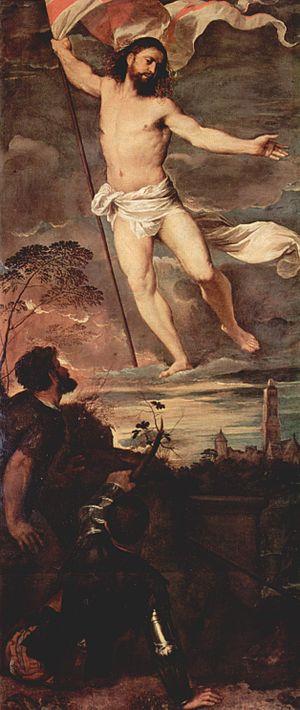
La Résurrection est le titre de plusieurs peintures chrétiennes traitant du thème de la Résurrection du Christ.